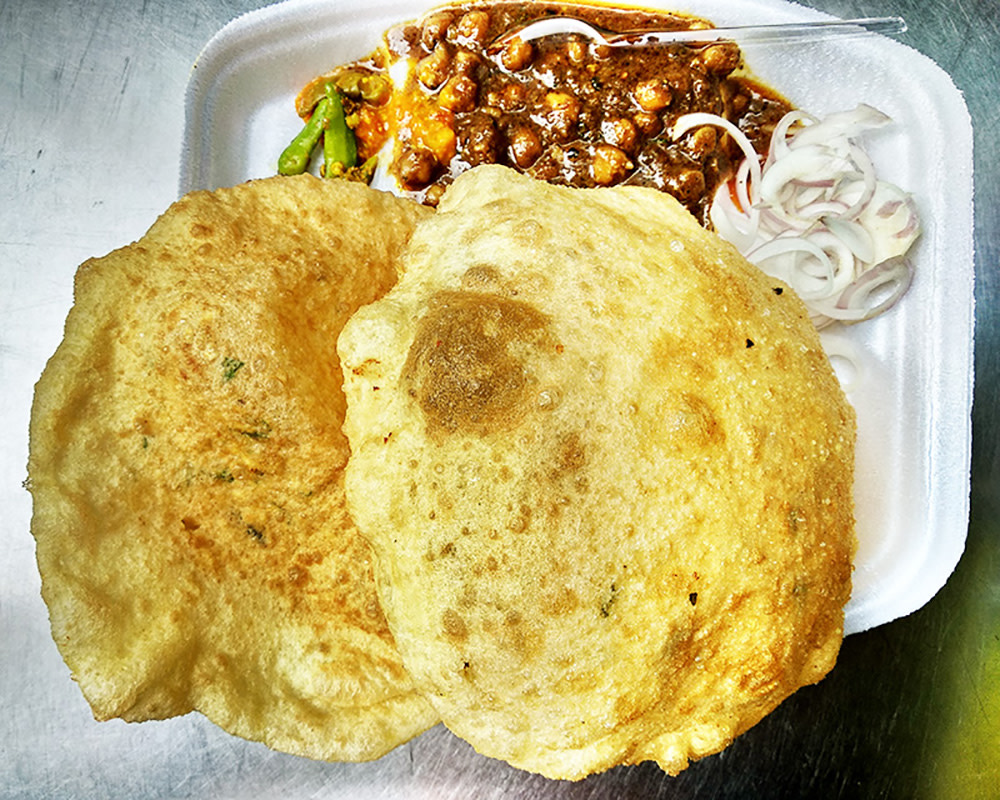
Dish: chole_bhature